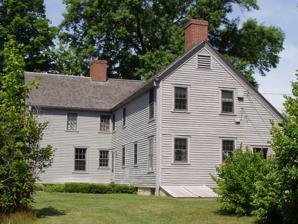
Building: Colonel John Ashley House
Country: United States of America
Year built: 1735
Historic house in Massachusetts, United States United States historic place Col. John Ashley House U.S. National Register of Historic Places Show map of Massachusetts Show map of the United States Location 117 Cooper Hill Rd., Sheffield, Massachusetts Coordinates 42°3′34″N 73°21′23″W / 42.05944°N 73.35639°W / 42.05944; -73.35639 Area 4.9 acres (2.0 ha) (original size) 35 acres (14 ha) (after boundary increase) Built 1735 ( 1735 ) NRHP reference No. 75001915 (original) 75002172 (increase) Significant dates Added to NRHP February 10, 1975 Boundary increase August 11, 1975 The Colonel John Ashley House is a historic house museum at 117 Cooper Hill Road in Sheffield, Massachusetts . Built in 1735 by a prominent local leader, it is one of the oldest houses in southern Berkshire County . The museum is owned and operated by The Trustees of Reservations , and is listed on the National Register of Historic Places . Description The Ashley House stands in a rural area of central southern Sheffield, on the south side of Cooper Hill Road, west of the village of Ashley Falls. The house stands on 35 acres (14 ha) historically associated with it but is not on its original site, having been moved 3/10 of a mile in 1930 to improve its siting relative to the road and related outbuildings. The property is adjacent to Bartholomew's Cobble , a nature preserve also owned by The Trustees of Reservations. The house is a 2 + 1 ⁄ 2 -story wood-frame structure with a side-gable roof and central chimney. A 2 + 1 ⁄ 2 -story cross-gabled ell extends to the rear, with a chimney. The exterior is finished with wooden clapboards. The main facade is five bays wide, with an elaborate central doorway surround. Pilasters rise to a wide entablature capped by a broken pediment. The house is typical of early 18th-century rural American architecture, with furnishings and items dating from the 18th and early 19th centuries. It is open for tours on weekends from Memorial Day through Columbus Day. History The house was built in 1735 by John Ashley (1710-?), who moved to the area from Westfield . The house timbers were sawn using the first sawmill known to have been built in Berkshire County. Ashley was a leading citizen of the area, heading the local militia during the French and Indian War . In 1773, the Sheffield Declaration , a petition against British tyranny and manifesto for individual rights, was drafted in the upstairs study of the house. By the American Revolutionary War , Ashley was too old to participate militarily, but he was instrumental in developing the iron industry in nearby Salisbury, Connecticut for the war effort. In 1781, Elizabeth "Mum Bett" Freeman , a woman enslaved by the Ashley household, won her freedom under the new state constitution through a celebrated 1781 state court battle that marked the end of slavery in the state. Gallery Interior detail See also National Register of Historic Places listings in Berkshire County, Massachusetts References